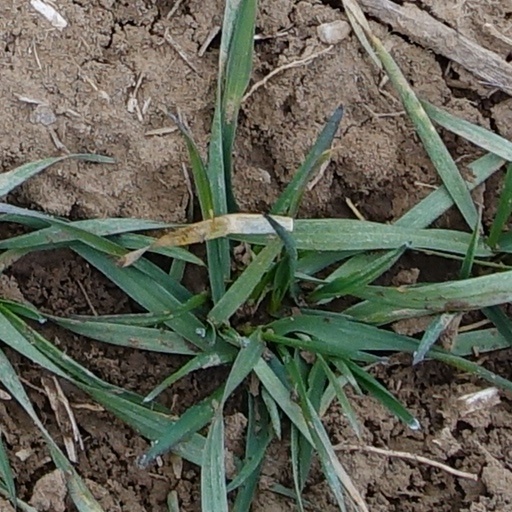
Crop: wheat